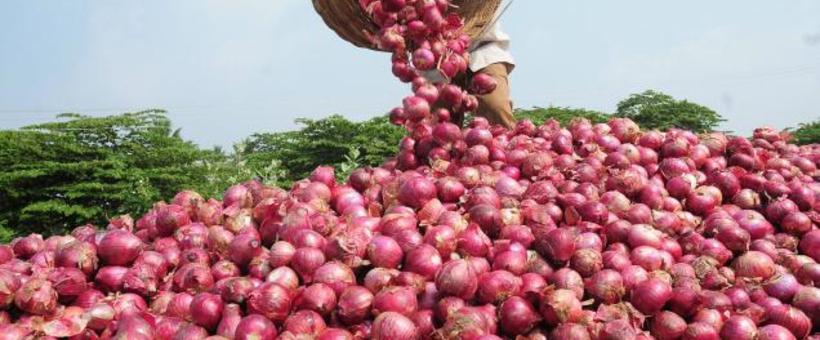
Rundo kubwa la vitunguu vyeusi vikimwagwa kutoka kwenye kikapu. Mtu anaonekana akianguza vitunguu hivyo. Nyuma kuna miti na anga la bluu. Vimeundwa na kukusanywa mahali pamoja.